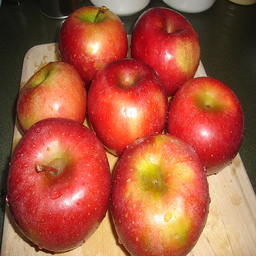
Label: Apple